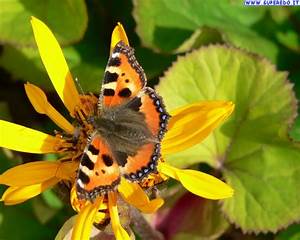
Label: butterfly